Rhizomorpha

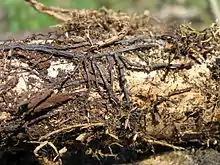
Rhizomorphs of "Armillaria mellea"

The genus was created in 1791 by Albrecht Wilhelm Roth for an observation of material in the form of mycelial cords, which he assigned to species "Rhizomorpha fragilis". Later the name "Rhizomorpha" was sanctioned (given guaranteed priority) by Elias Magnus Fries.